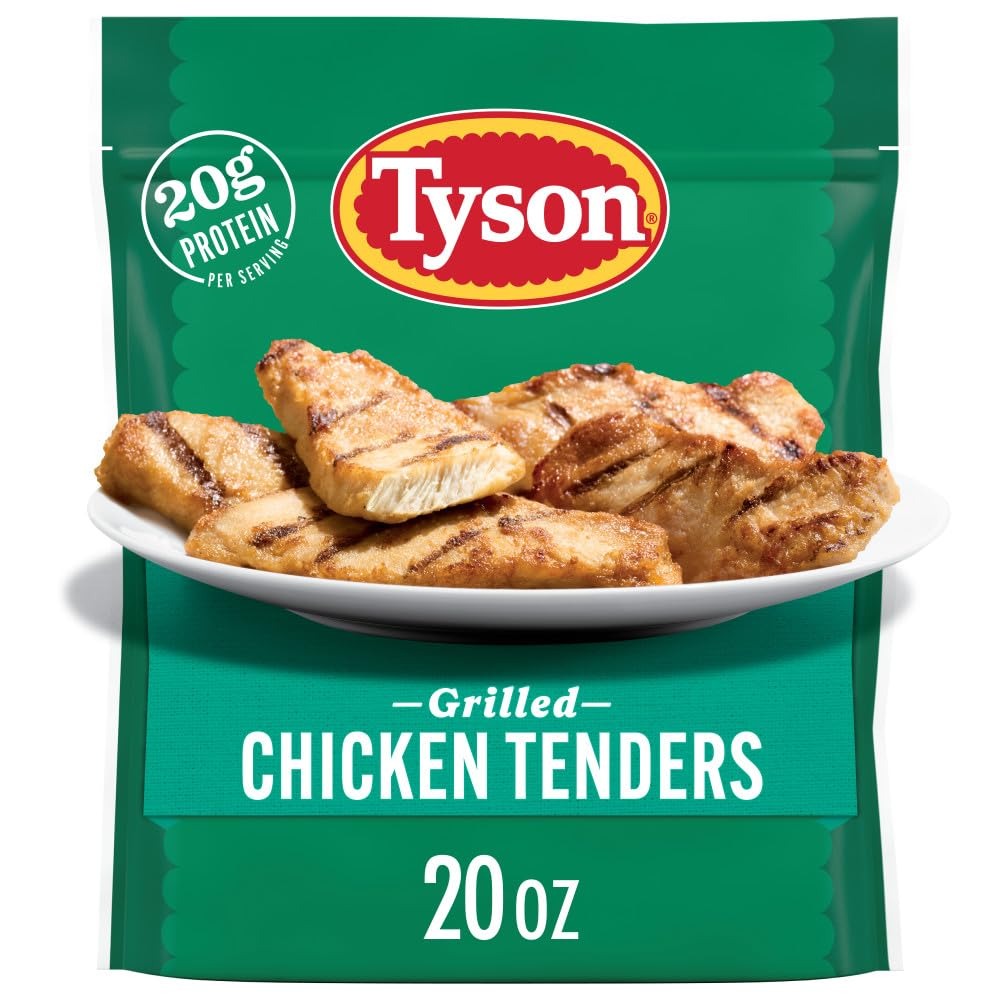
Item Name: Tyson Fully Cooked Grilled Chicken Tender, 1.25 Lb Bag
Bullet Point: Coming Soon
Value: 20.0
Unit: Ounce

Price: 8.79